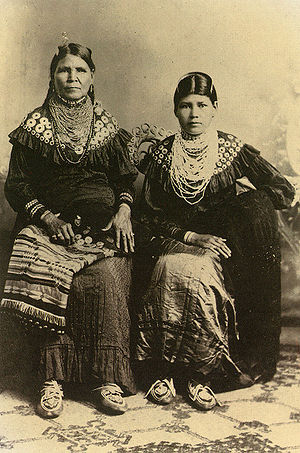
Lenape
En Lenapekvinde med datter i traditionel klædedragt (1910)
Lenape eller lenni-lenape var i 1600-tallet organiserede indianerstammefolk i Nordamerika, som havde fælles kulturelle og sproglige karakteristika. De havde en udstrakt grad af agerbrug som supplement til jæger-samler-samfundet i området ved Delaware-floden, den nedre del af Hudson-floden, og det vestlige Long Island Sound.